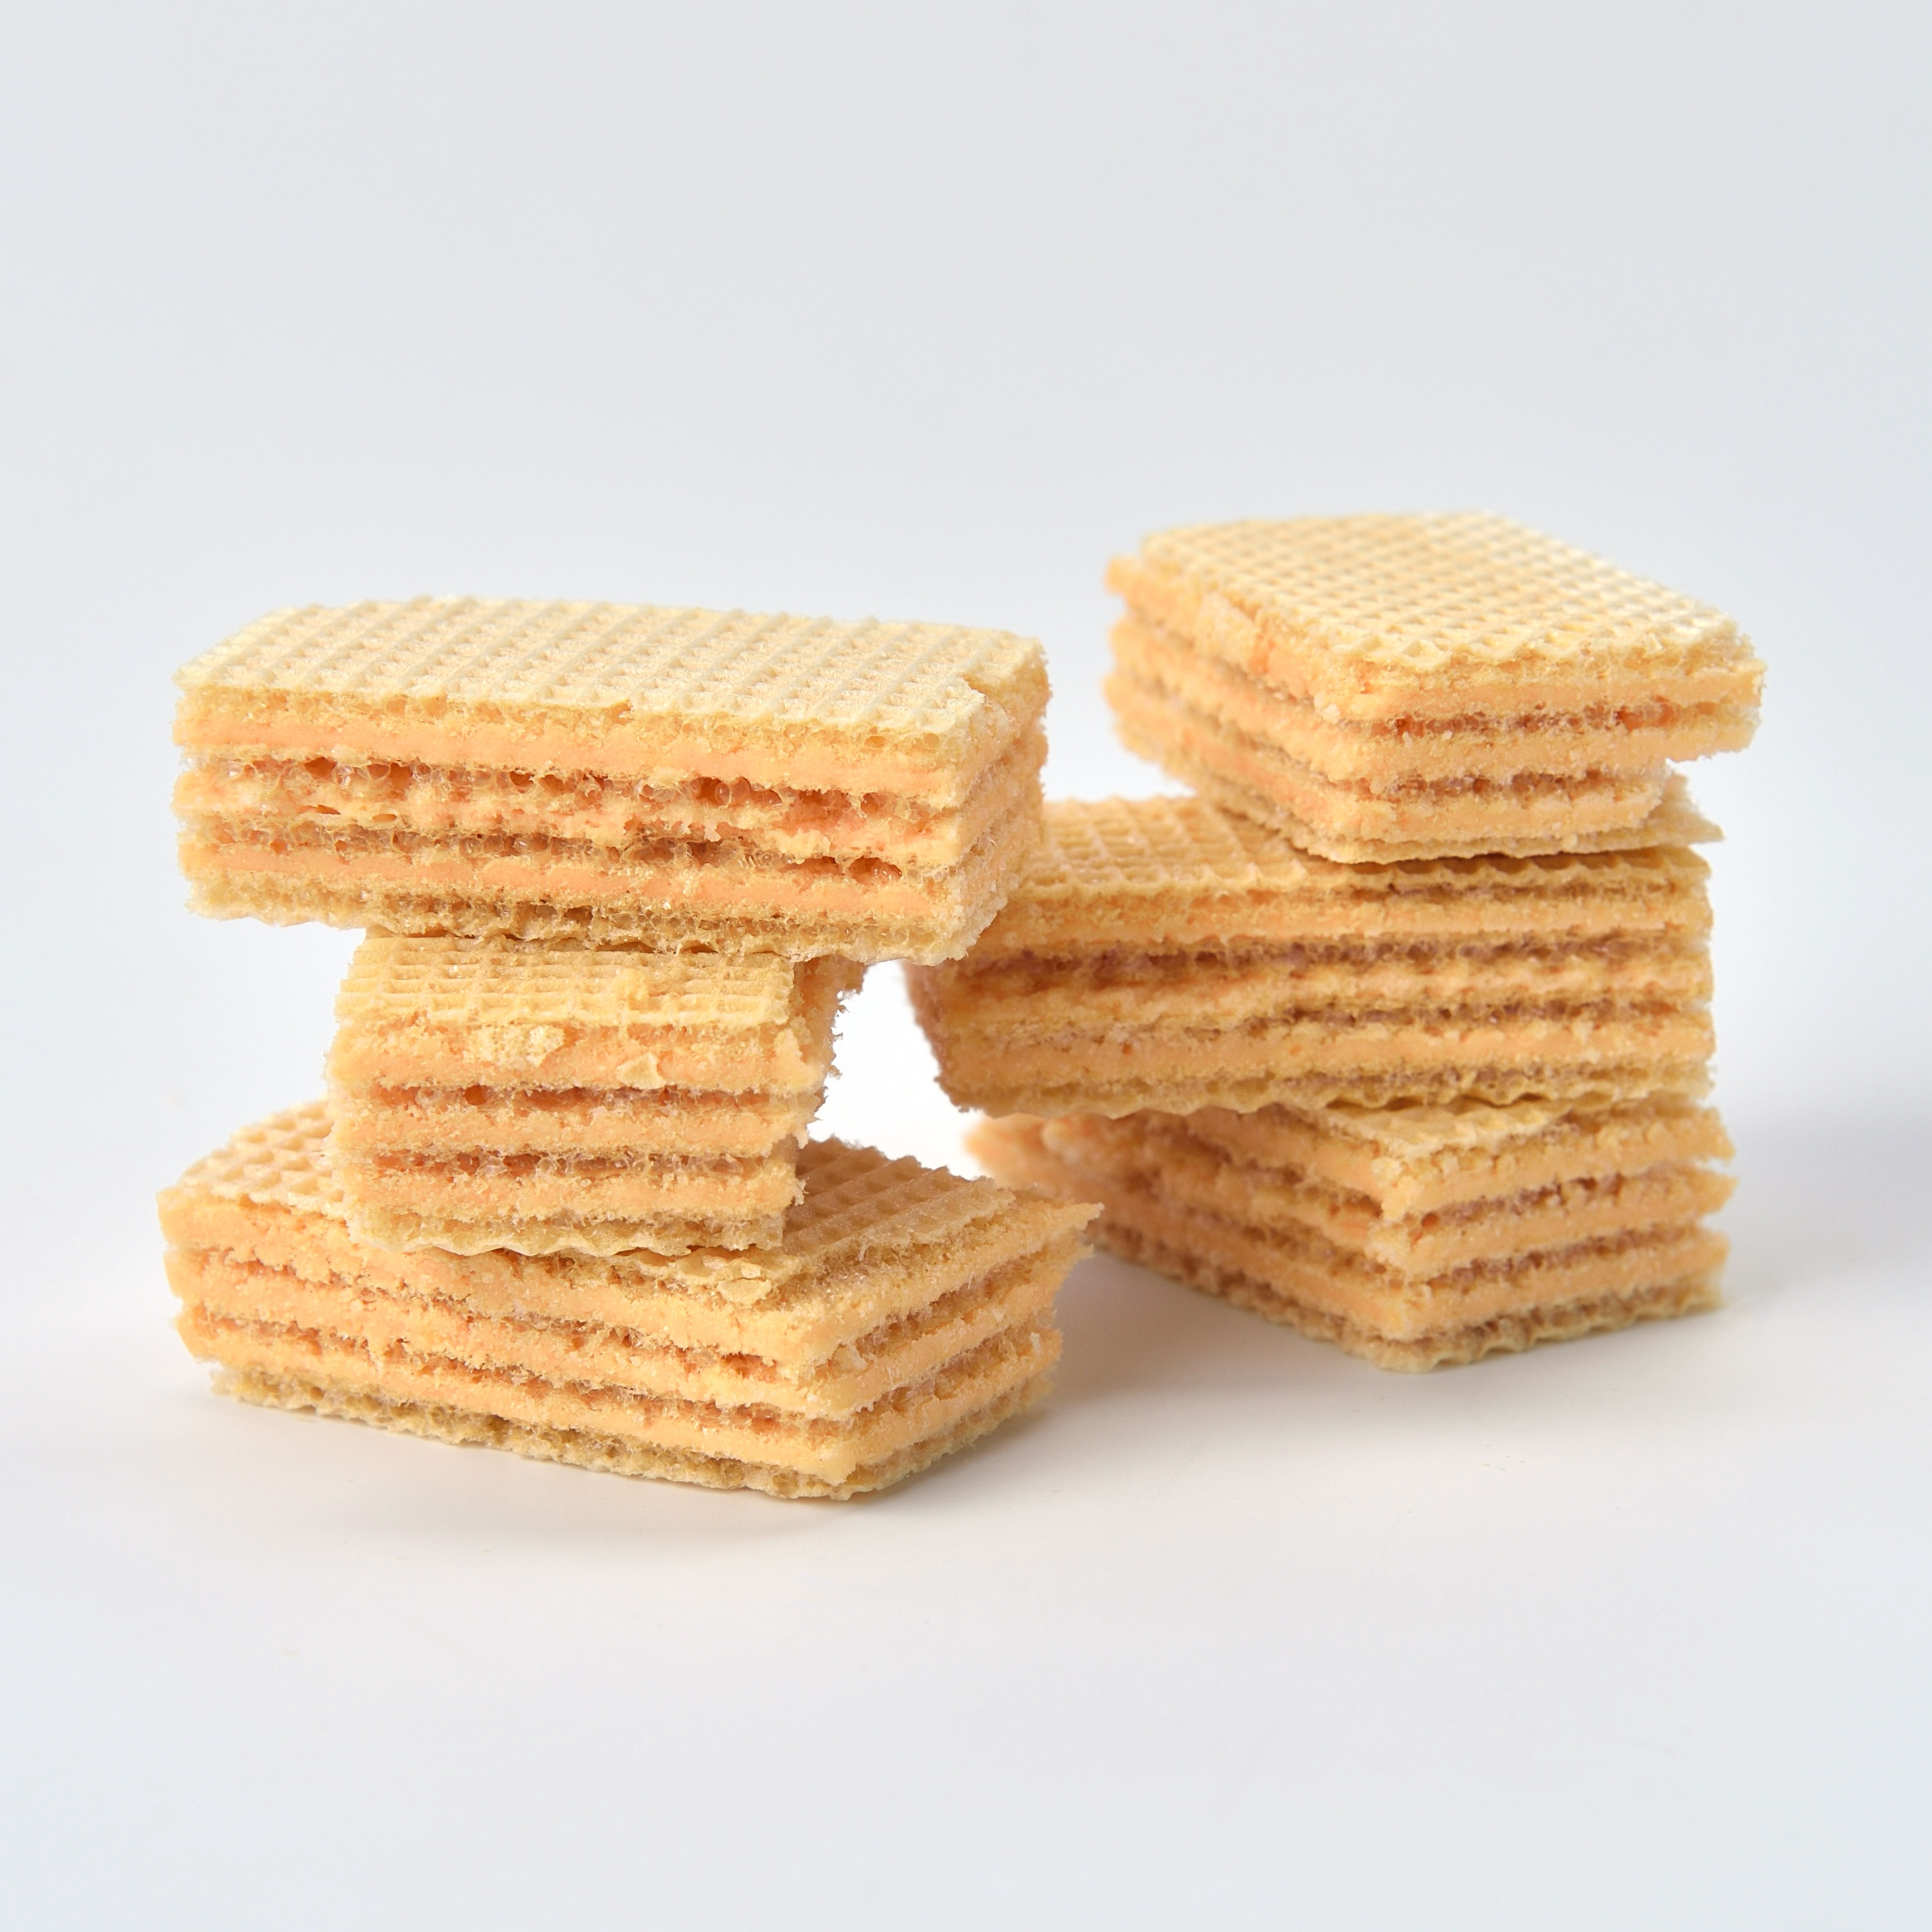
sweet, dish, meal, food, breakfast, biscuit, snack, dessert, cream, fat, tasty, crispy, yummy, baked goods, wafer, grass family, snack food, cookies and crackers